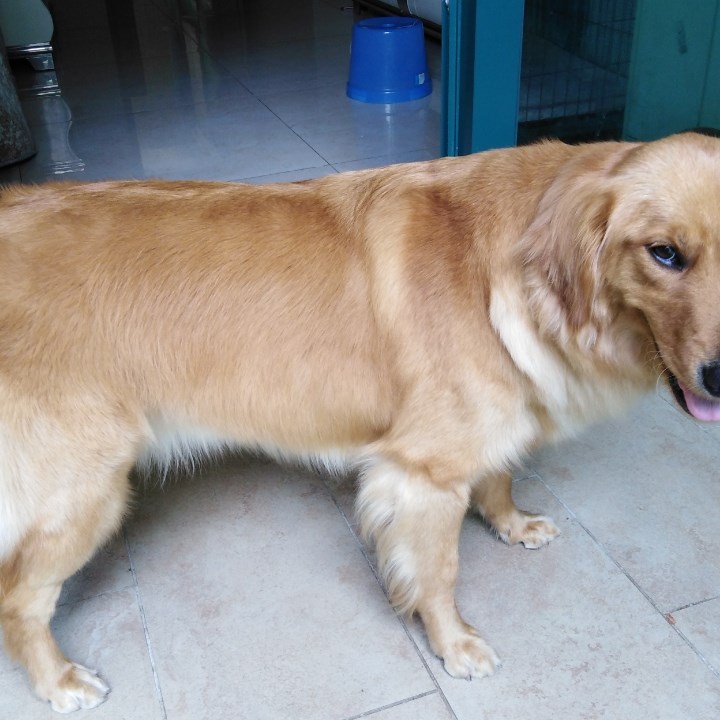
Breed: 5355-n000126-golden_retriever